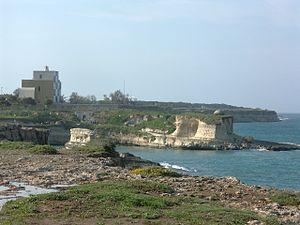
Le phare de Torre Sant'Andrea di Missipezza est un phare situé à Torre Sant'Andrea une frazione de la municipalité de Melendugno, dans la région des Pouilles en Italie. Il est géré par la Marina Militare.